Rudolf von Tiefenbach

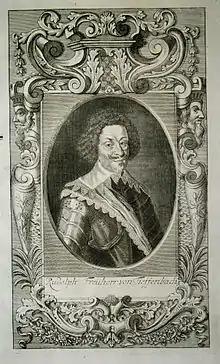
Rudolf von Tiefenbach

Rudolf von Tiefenbach (26 November 1582 – 4 March 1653) was a German military commander who served the Holy Roman Empire during the Thirty Years' War.